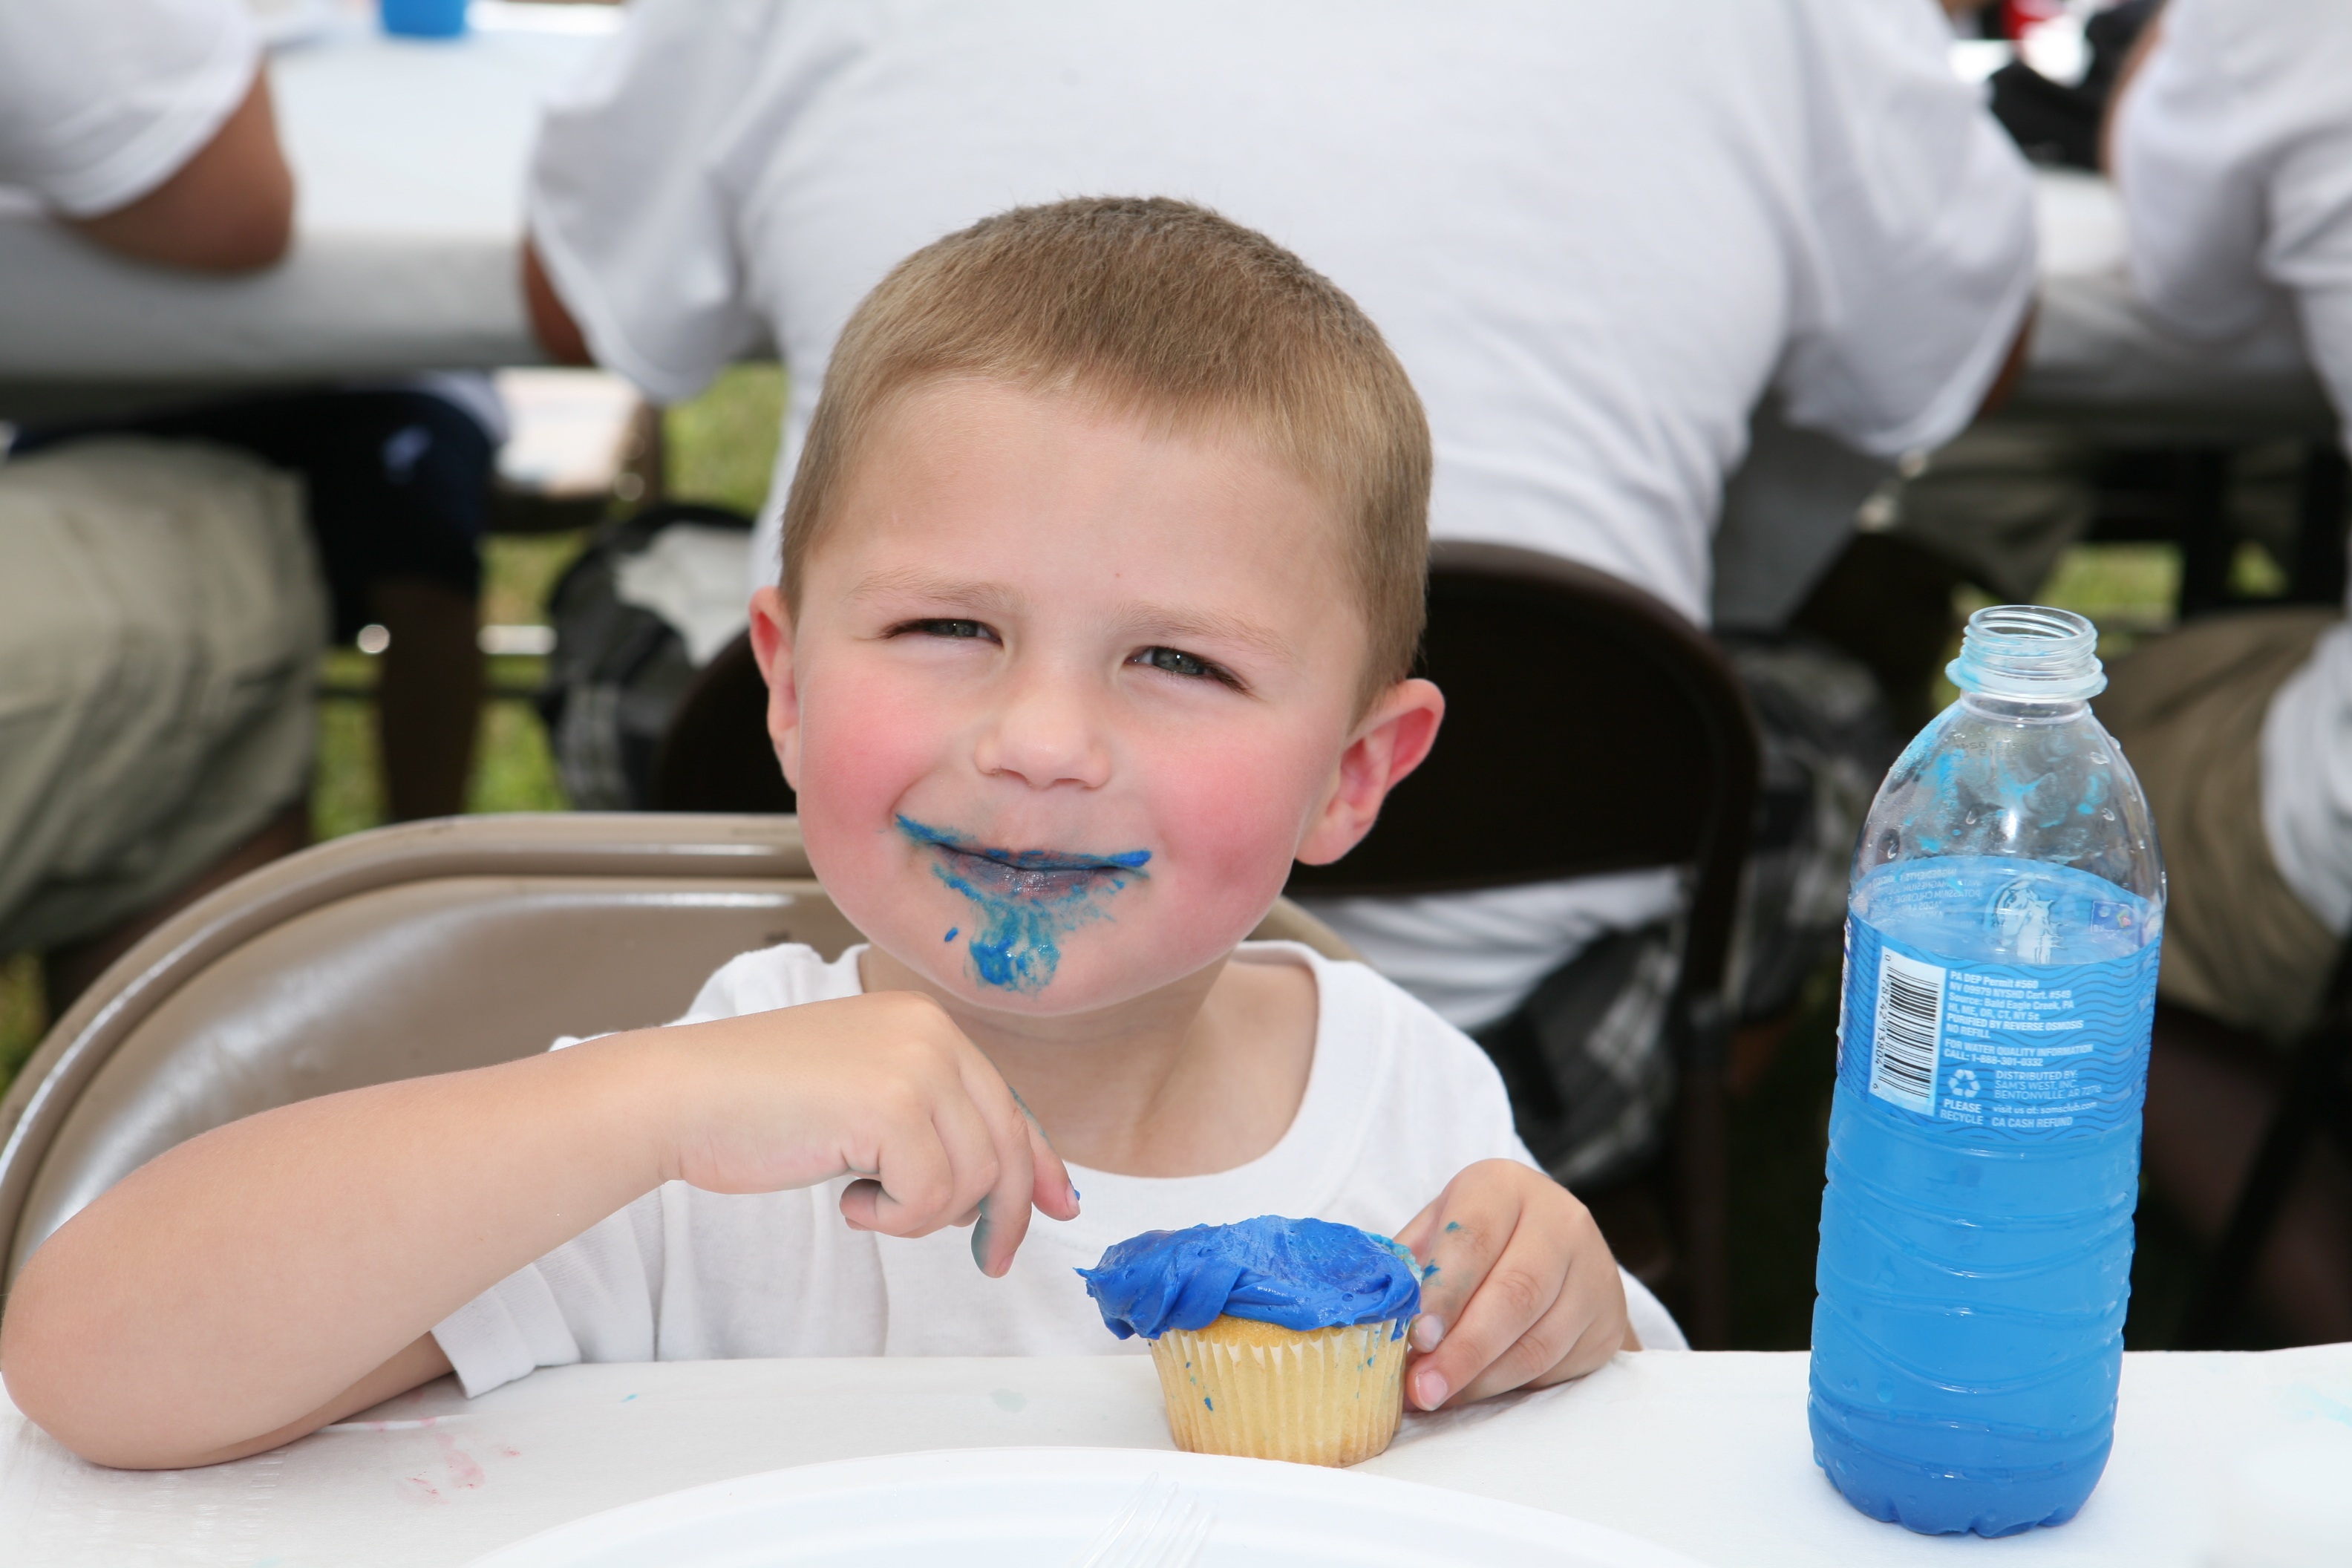
person, play, boy, kid, cute, food, child, cupcake, cake, eating, happy, infant, toddler, party, little, skin, sense